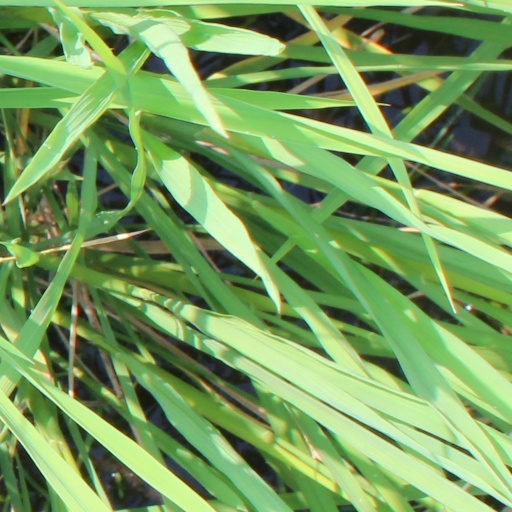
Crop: rice